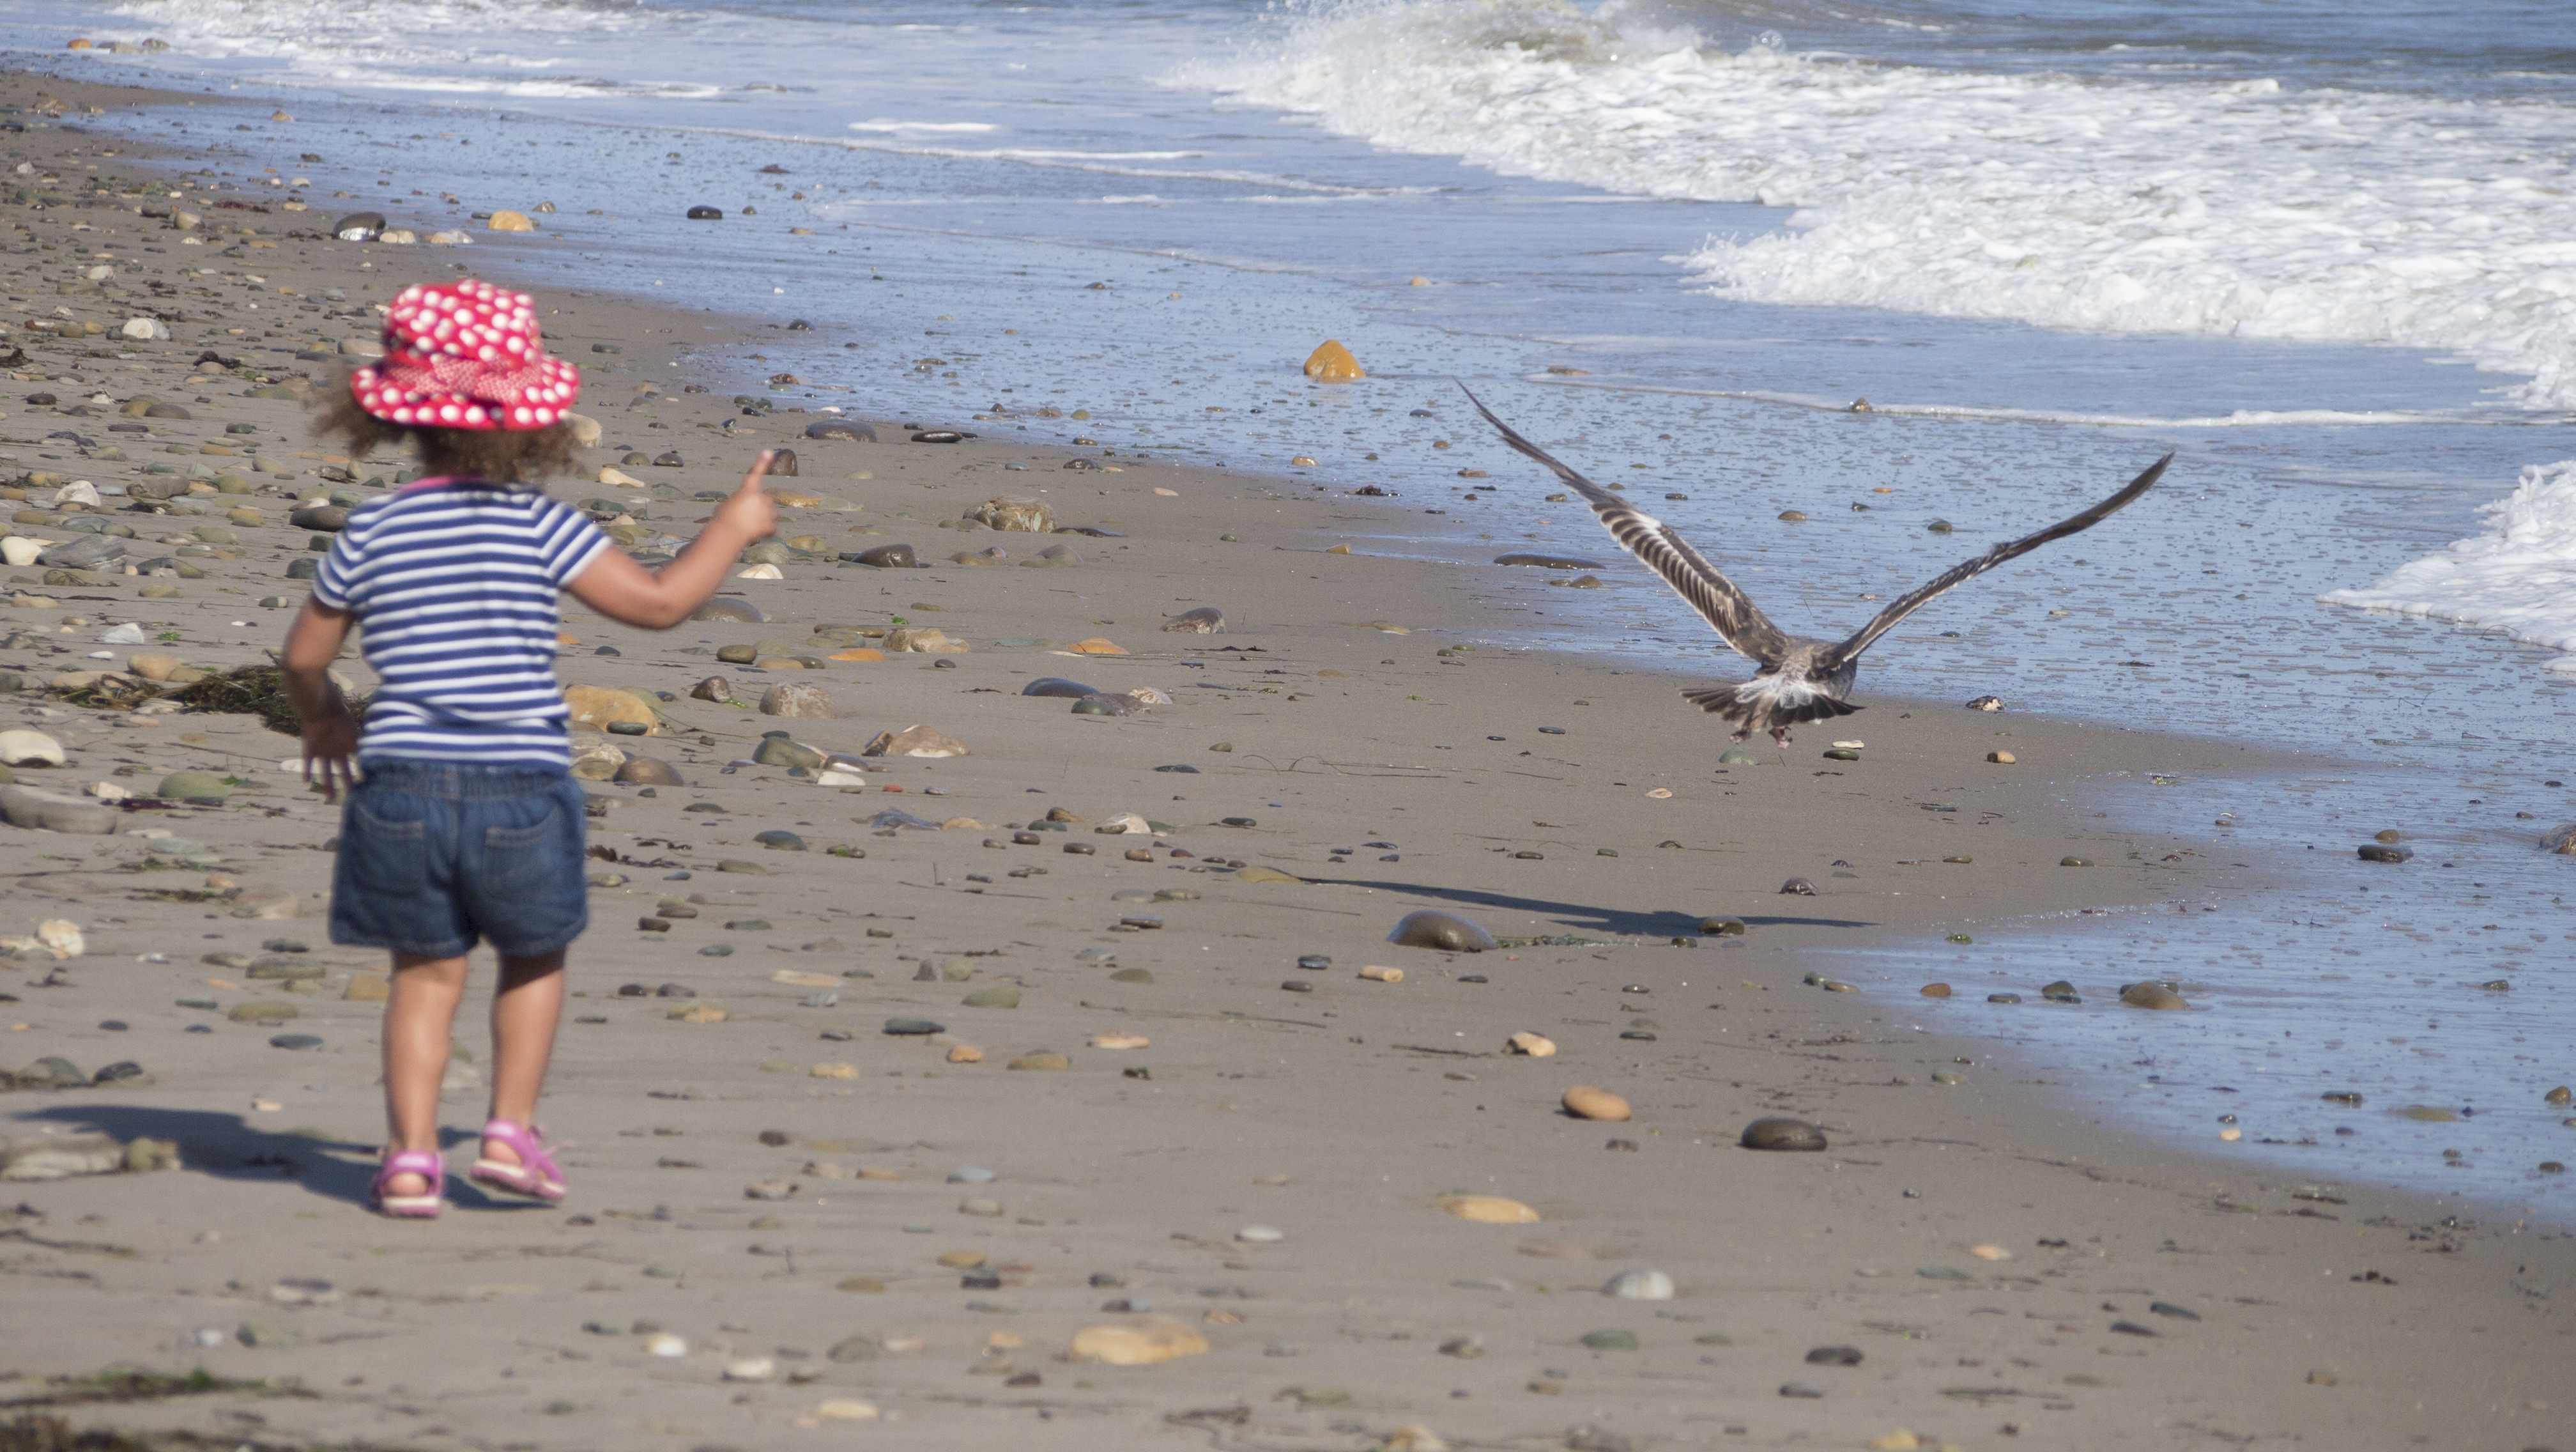
beach, sea, coast, sand, ground, shore, father, fire, camping, tent, body of water, activity, santa, family, creativecommons, fun, wife, mother, camp, daughter, husband, barbara, goleta, mudflat